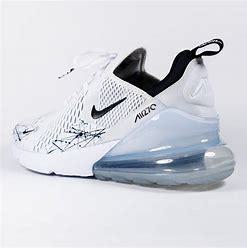
Brand: Nike
Model: Air Max 270